Museum

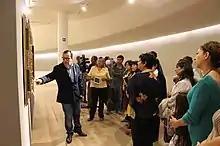
A guided tour group at the Soumaya Museum in Mexico City, Mexico

Museums serve to collect, preserve, interpret, and display objects of cultural, historical, or scientific significance. Their primary functions include safeguarding heritage for future generations and facilitating education through exhibitions and programs aligned with academic curricula.